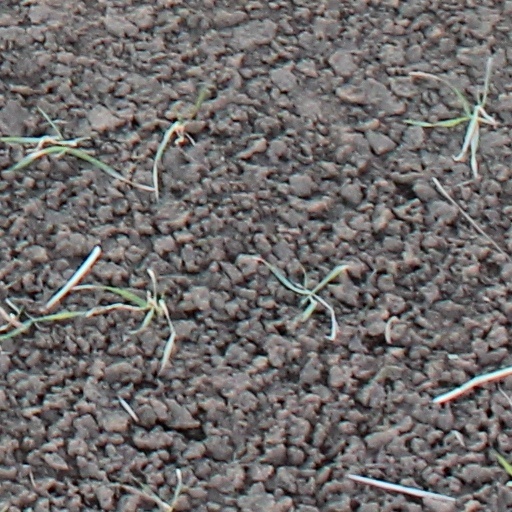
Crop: wheat